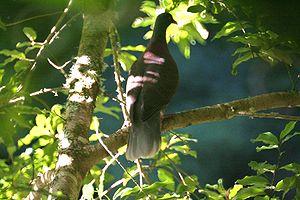
La Gomera est l'une des sept îles principales des Canaries. Elle est située dans l'océan Atlantique à l'ouest de l'archipel et appartient à la province de Santa Cruz de Tenerife. La commune de San Sebastián de la Gomera est le siège du cabildo insulaire. La Gomera a une population de 20 783 habitants en 2015, ce qui en fait la sixième île des Canaries en population. En outre, elle se classe au sixième rang avec une superficie de 369,76 kilomètres carrés.
Le Pigeon des lauriers est une espèce d'oiseaux de la famille des columbidés. C'est une espèce endémique des îles Canaries vivant exclusivement dans les laurisylves. Il est le symbole animal de l'île de La Gomera.
La liste de symboles de plantes et d'animaux des îles Canaries, dans son ensemble et de chacune des îles, a été établie en tant que symboles par décret-loi du 30 avril 1991 par le Gouvernement des Canaries.